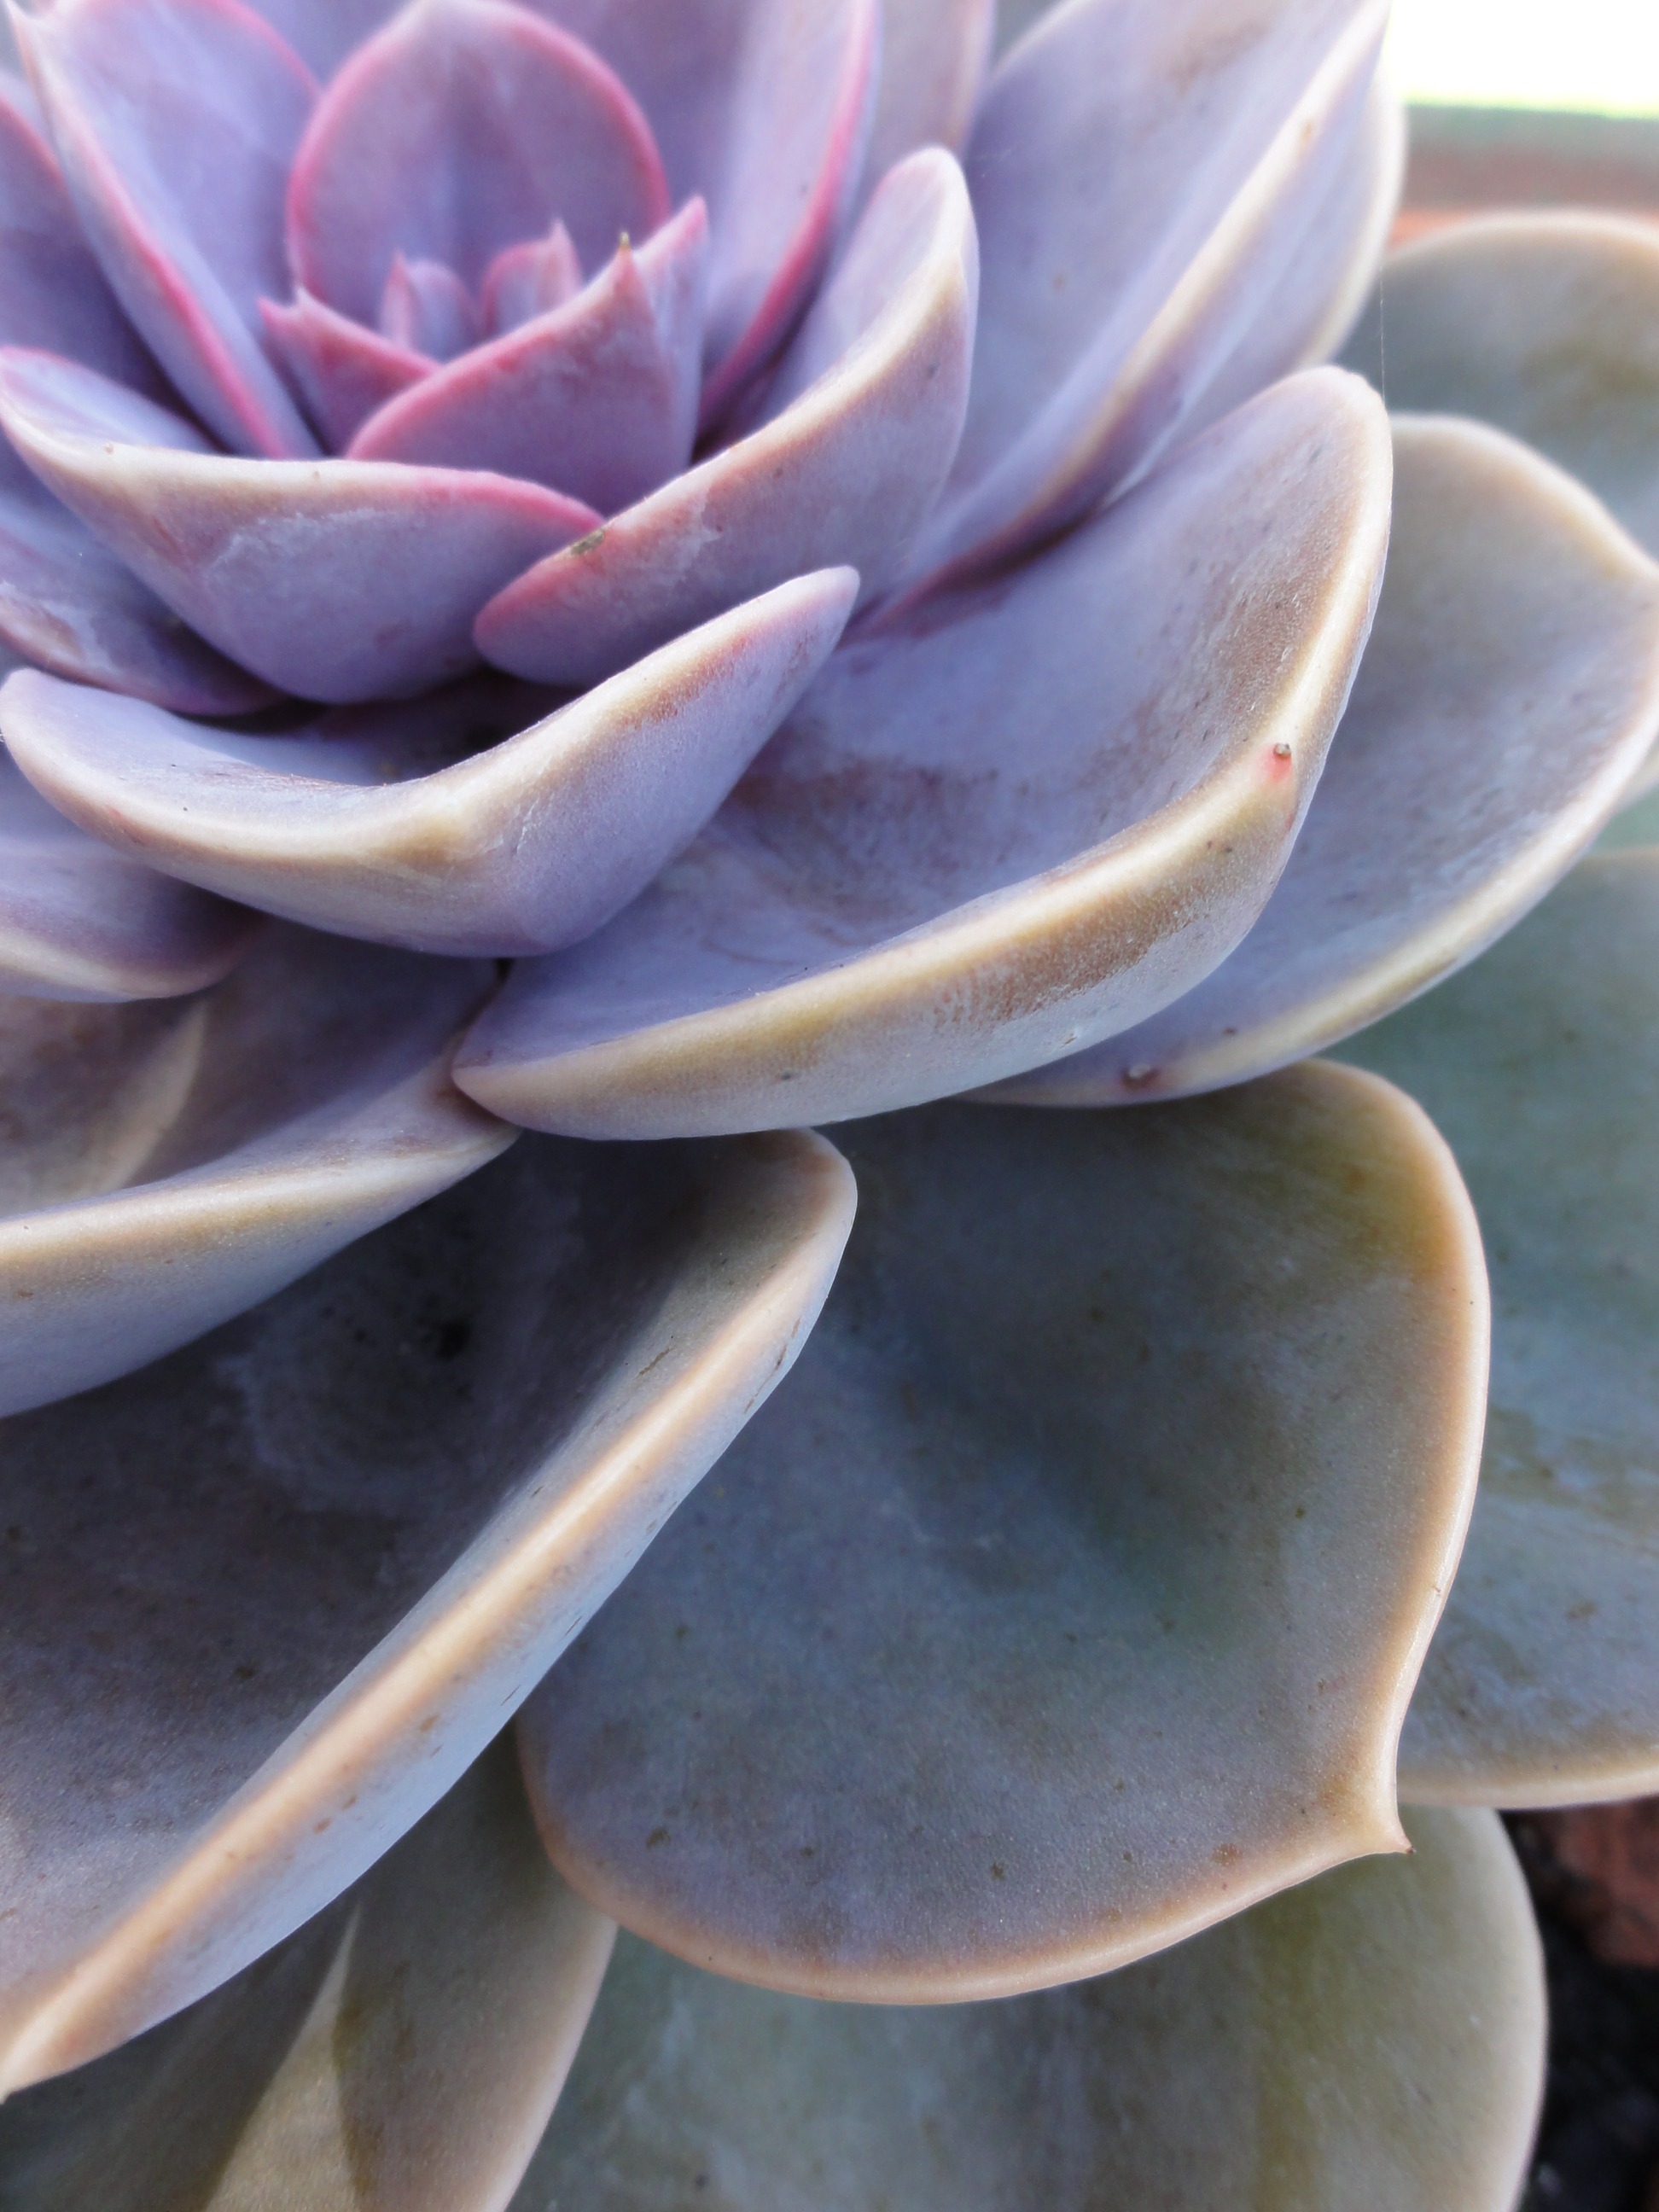
nature, plant, leaf, flower, purple, petal, botany, succulent, garden, flora, leaves, violet, macro photography, flowering plant, oyster mushroom, land plant